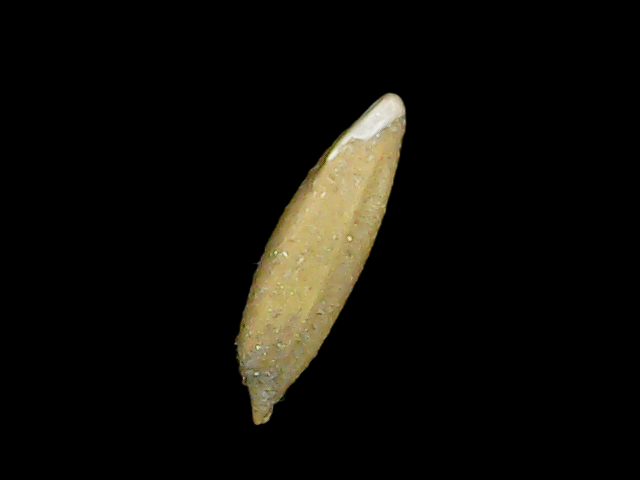
Rice variety: Binadhan12